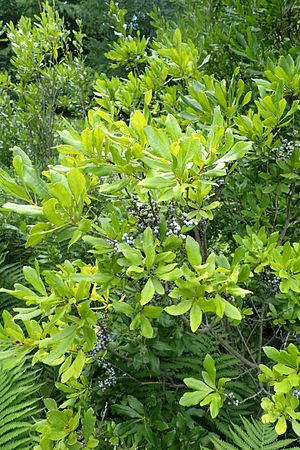
Pennsylvansk vokspors / Galleri
Vækstform.
Pennsylvansk Vokspors er en løvfældende busk med en bred, opstigende og tæt forgrenet vækst. Frugterne er små, kuglerunde stenfrugter med et tykt, lysegråt vokslag.